Scopes trial

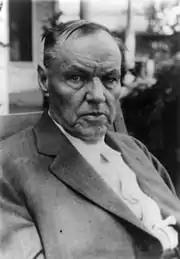
Clarence Darrow in 1925, during the trial

On April 5, 1925, George Rappleyea, the local manager for the Cumberland Coal and Iron Company, arranged a meeting with county superintendent of schools Walter White and local attorney Sue K. Hicks at Robinson's Drug Store in Dayton, convincing them that the controversy of such a trial would give Dayton much needed publicity. According to Robinson, Rappleyea said "As it is, the law is not enforced. If you win, it will be enforced. If I win, the law will be repealed. We're game, aren't we?" The men then summoned 24-year-old John T. Scopes, a Dayton high school science and math teacher. The group asked Scopes, who had substituted for the regular biology teacher, to admit to teaching the theory of evolution.